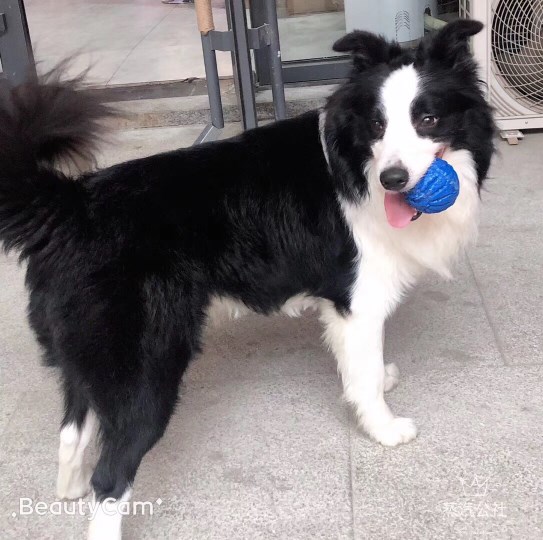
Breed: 2594-n000109-Border_collie